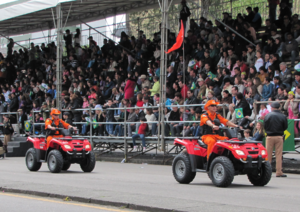
Le Corps de pompiers de l'État du Parana est un Commandement Intermédiaire de la Police militaire de l'État du Paraná, dont la mission consiste à l'exécution d'activités de sécurité civile, à la prévention et au combat des incendies, ainsi qu'aux sauvetages et secours publics, dans le milieu de l'État du Paraná.